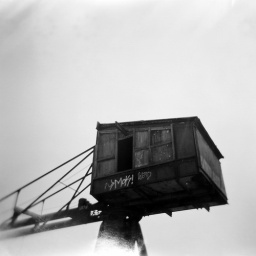
Our little house in the sky